Canada at the 2007 World Championships in Athletics

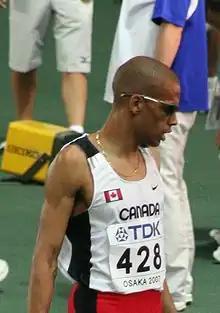
Canadian 800 m field's tracker Gary Reed on August 31, 2007, at the 2007 World Championships in Athletics in Osaka, Japan.

Three athletes brought home medals from the championships but only two were recognized under the IAAF. Gary Reeds was the favourite to watch going into the championships and brought home the silver medal in the Men's 800m. Reed held the Canadian record in the event with a time of 1:43.68 up until only recently in 2018 when it was broken by Brandon McBride. Reeds impressive performance at the championships captivated the Canadian Athletics fans back home, making it an "exciting moment in Canadian track and field history" The final in the 800m at the championship went out slow and Reed was leading at the bell with only 400m to go. The gold came down to the last two strides, Reed and Kirwa Yego fighting for the gold. With one of the closest margins for victory in world championship history, Yego managed to just out run Reed taking gold.